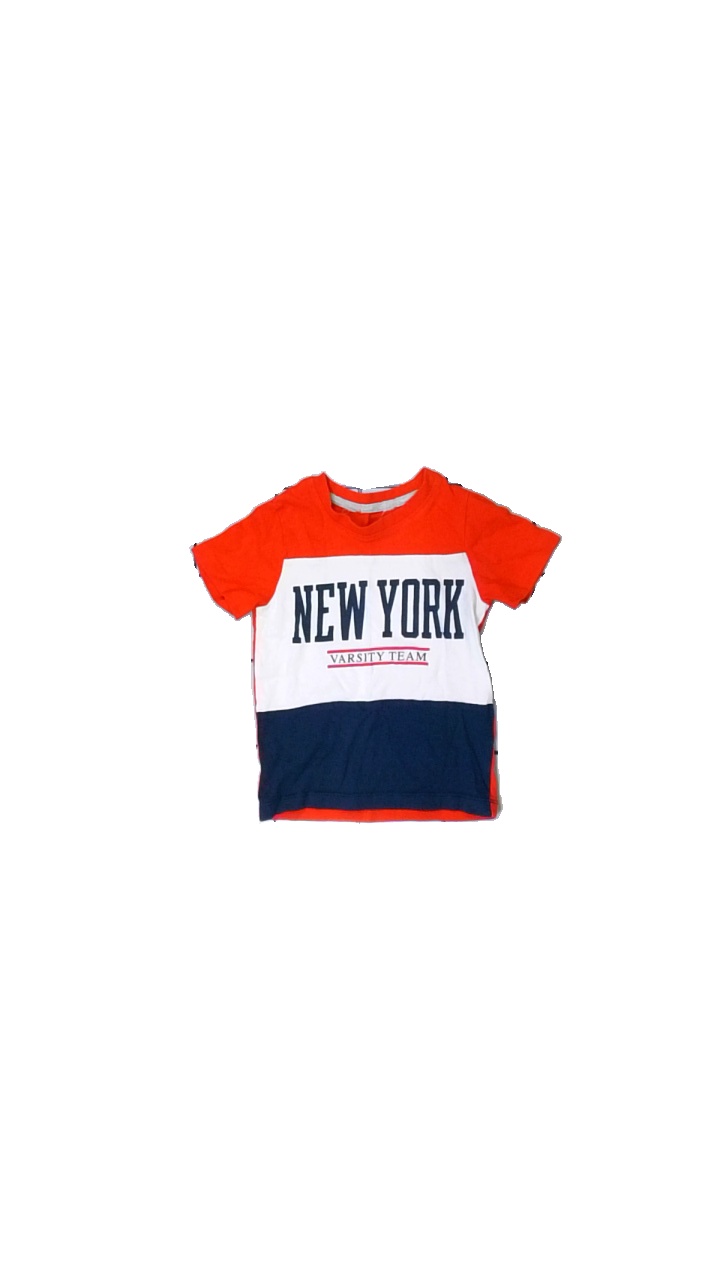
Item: T-shirt (Children)
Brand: Missing
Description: randig t-shirt med text fram
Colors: Black, White, Red
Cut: Regular
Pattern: Other
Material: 100% cotton
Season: All
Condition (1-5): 5
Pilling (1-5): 5
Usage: Reuse
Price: <50